Manor House tube station

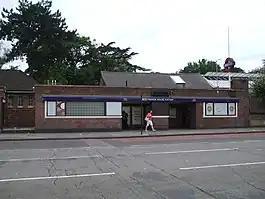
Main northwest entrance

Manor House is a London Underground station. It is on the Piccadilly line between Finsbury Park and Turnpike Lane stations, and is on the boundary between Travelcard Zone 2 and Zone 3. It straddles the border between the London Boroughs of Hackney and Haringey, the postal address and three of the entrances being in the former, and one entrance in the latter.